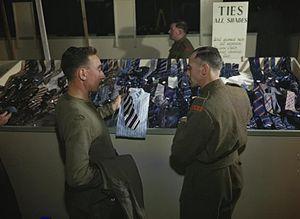
Une cravate est une bande de tissu destinée à être passée autour du cou, sous le col d'une chemise, et qui se noue par devant. Elle dissimule les boutons de fermeture de la chemise. Elle peut être de différentes teintes, et présenter des motifs variés.